Monolophosaurus

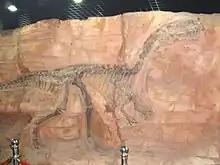

A nearly complete skeleton of a theropod new to science was discovered by Dong Zhiming in 1981, during stratigraphic exploration for the benefit of the oil industry. The fossil was not unearthed until 1984. In 1987, before description in the scientific literature, it was referred to in the press as "Jiangjunmiaosaurus", an invalid "nomen nudum". In 1992 it was mentioned by Dong Zhiming as "Monolophosaurus jiangjunmiaoi", and in 1993 by Wayne Grady as "Monolophosaurus dongi". These latter names also lacked a description and therefore were "nomina nuda" as well.